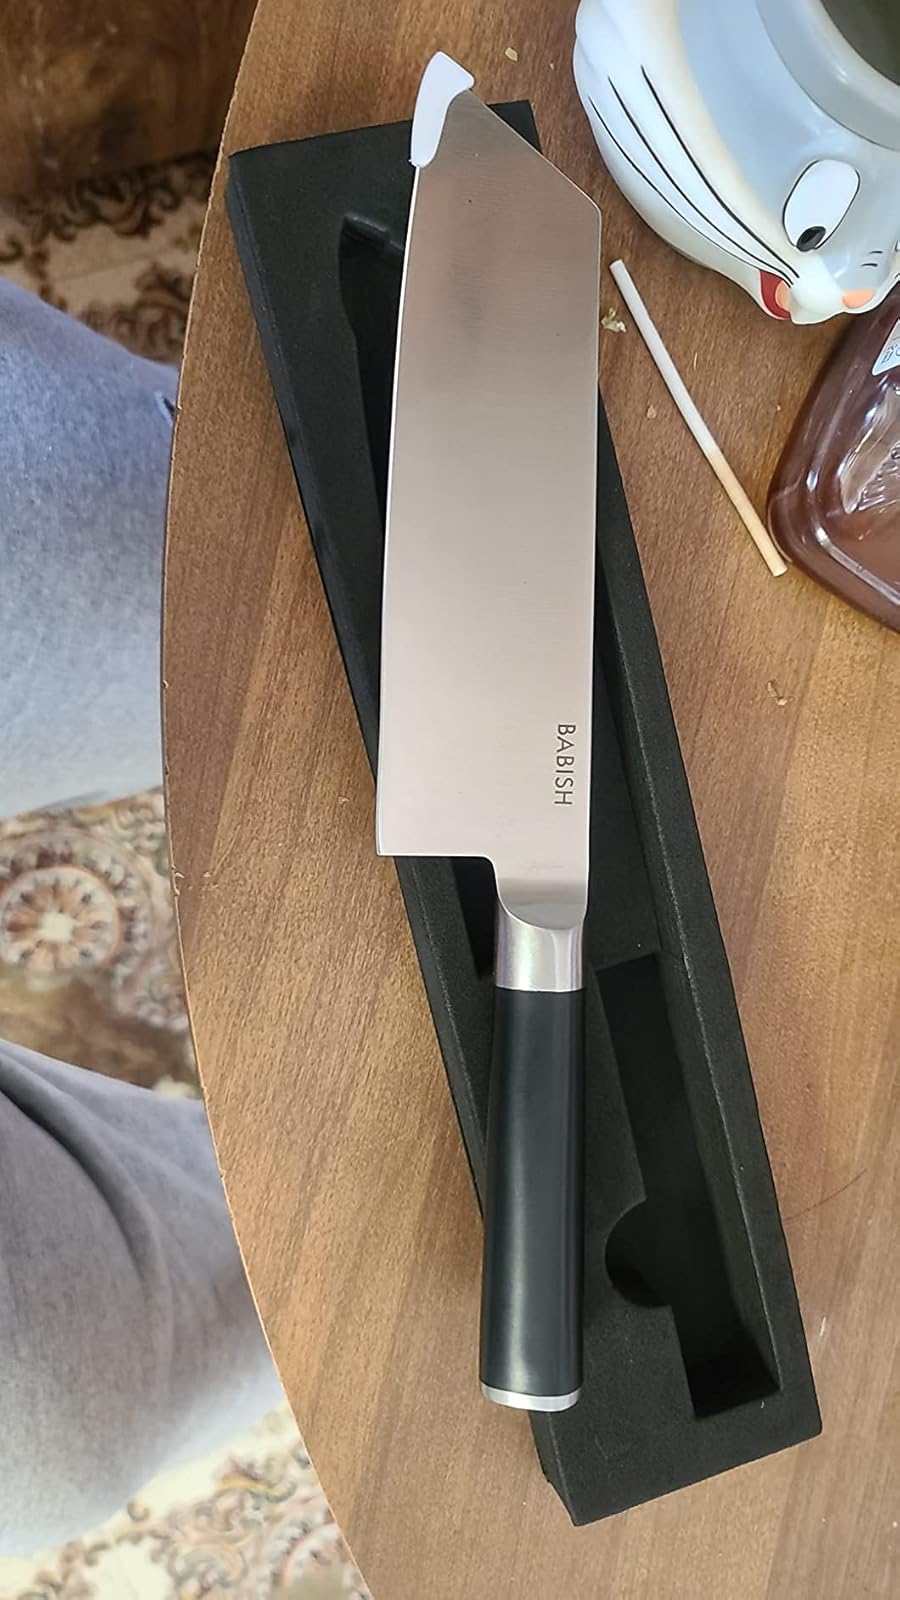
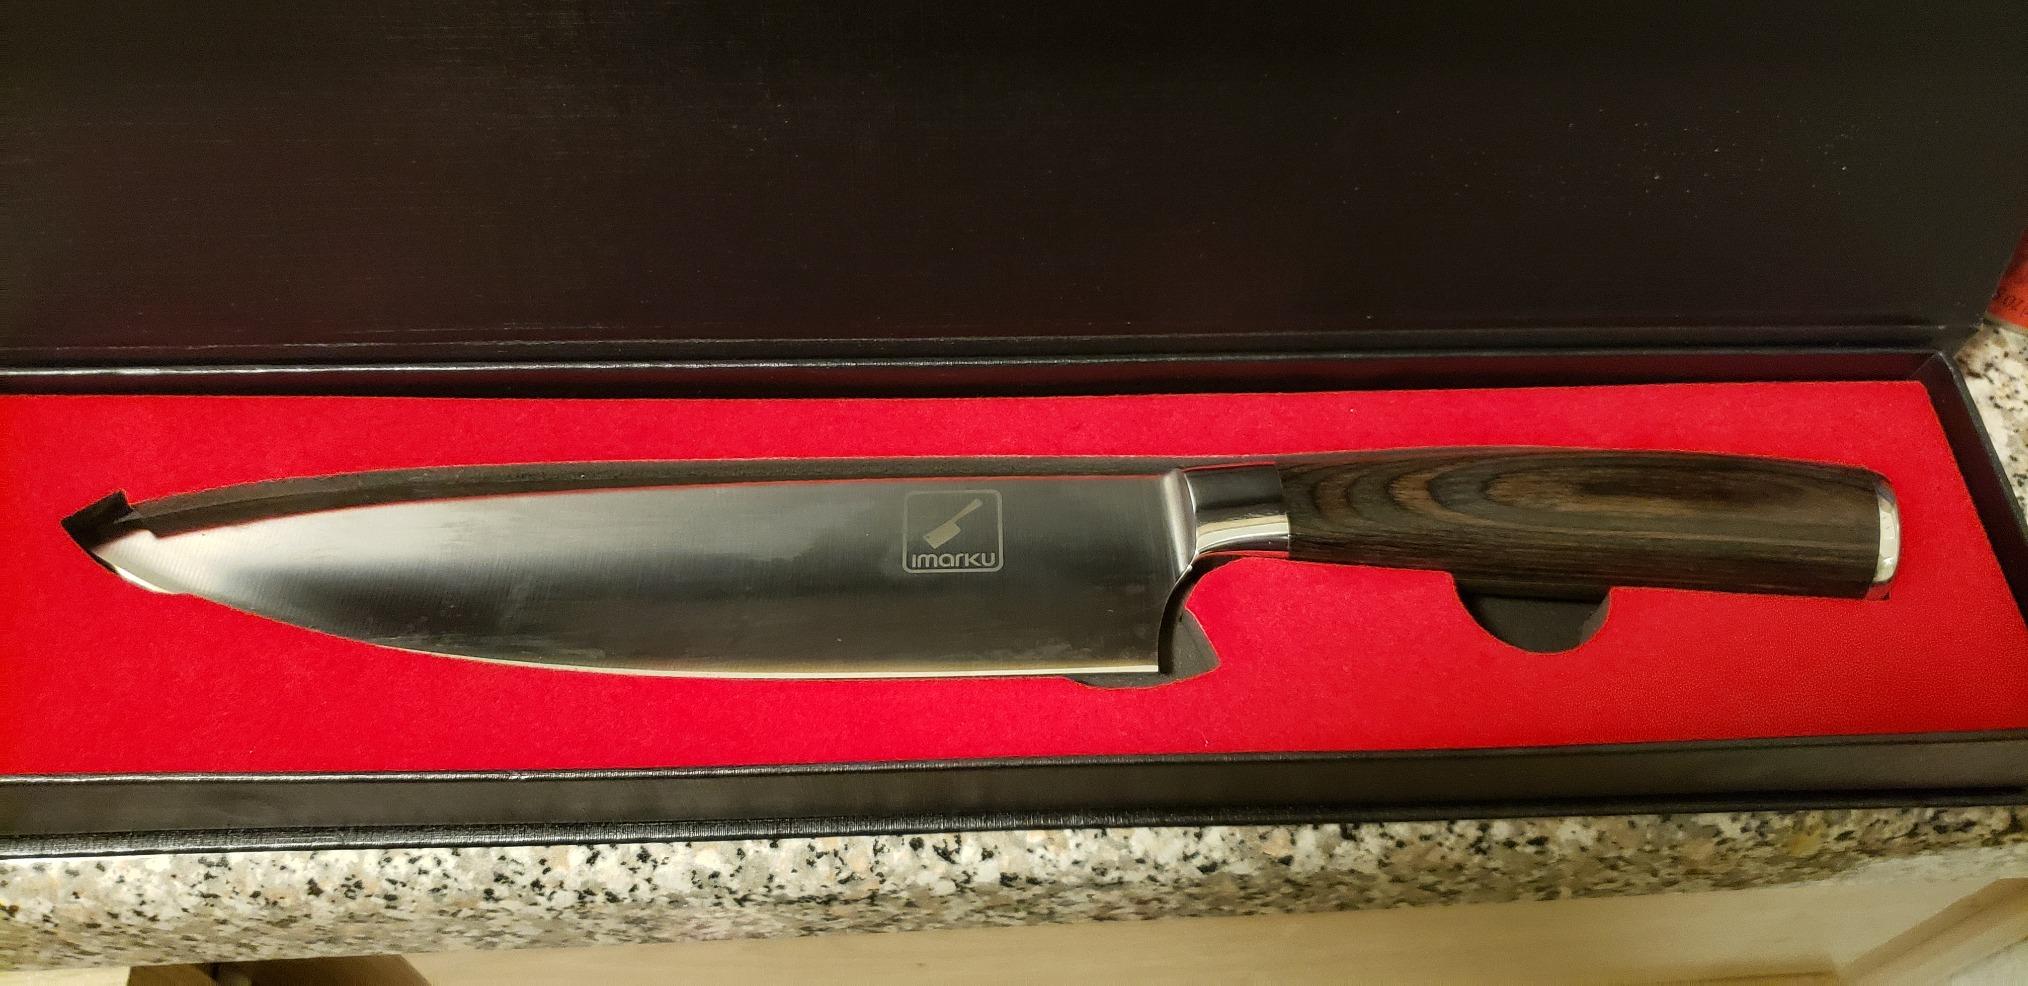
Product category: items_knife
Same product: no